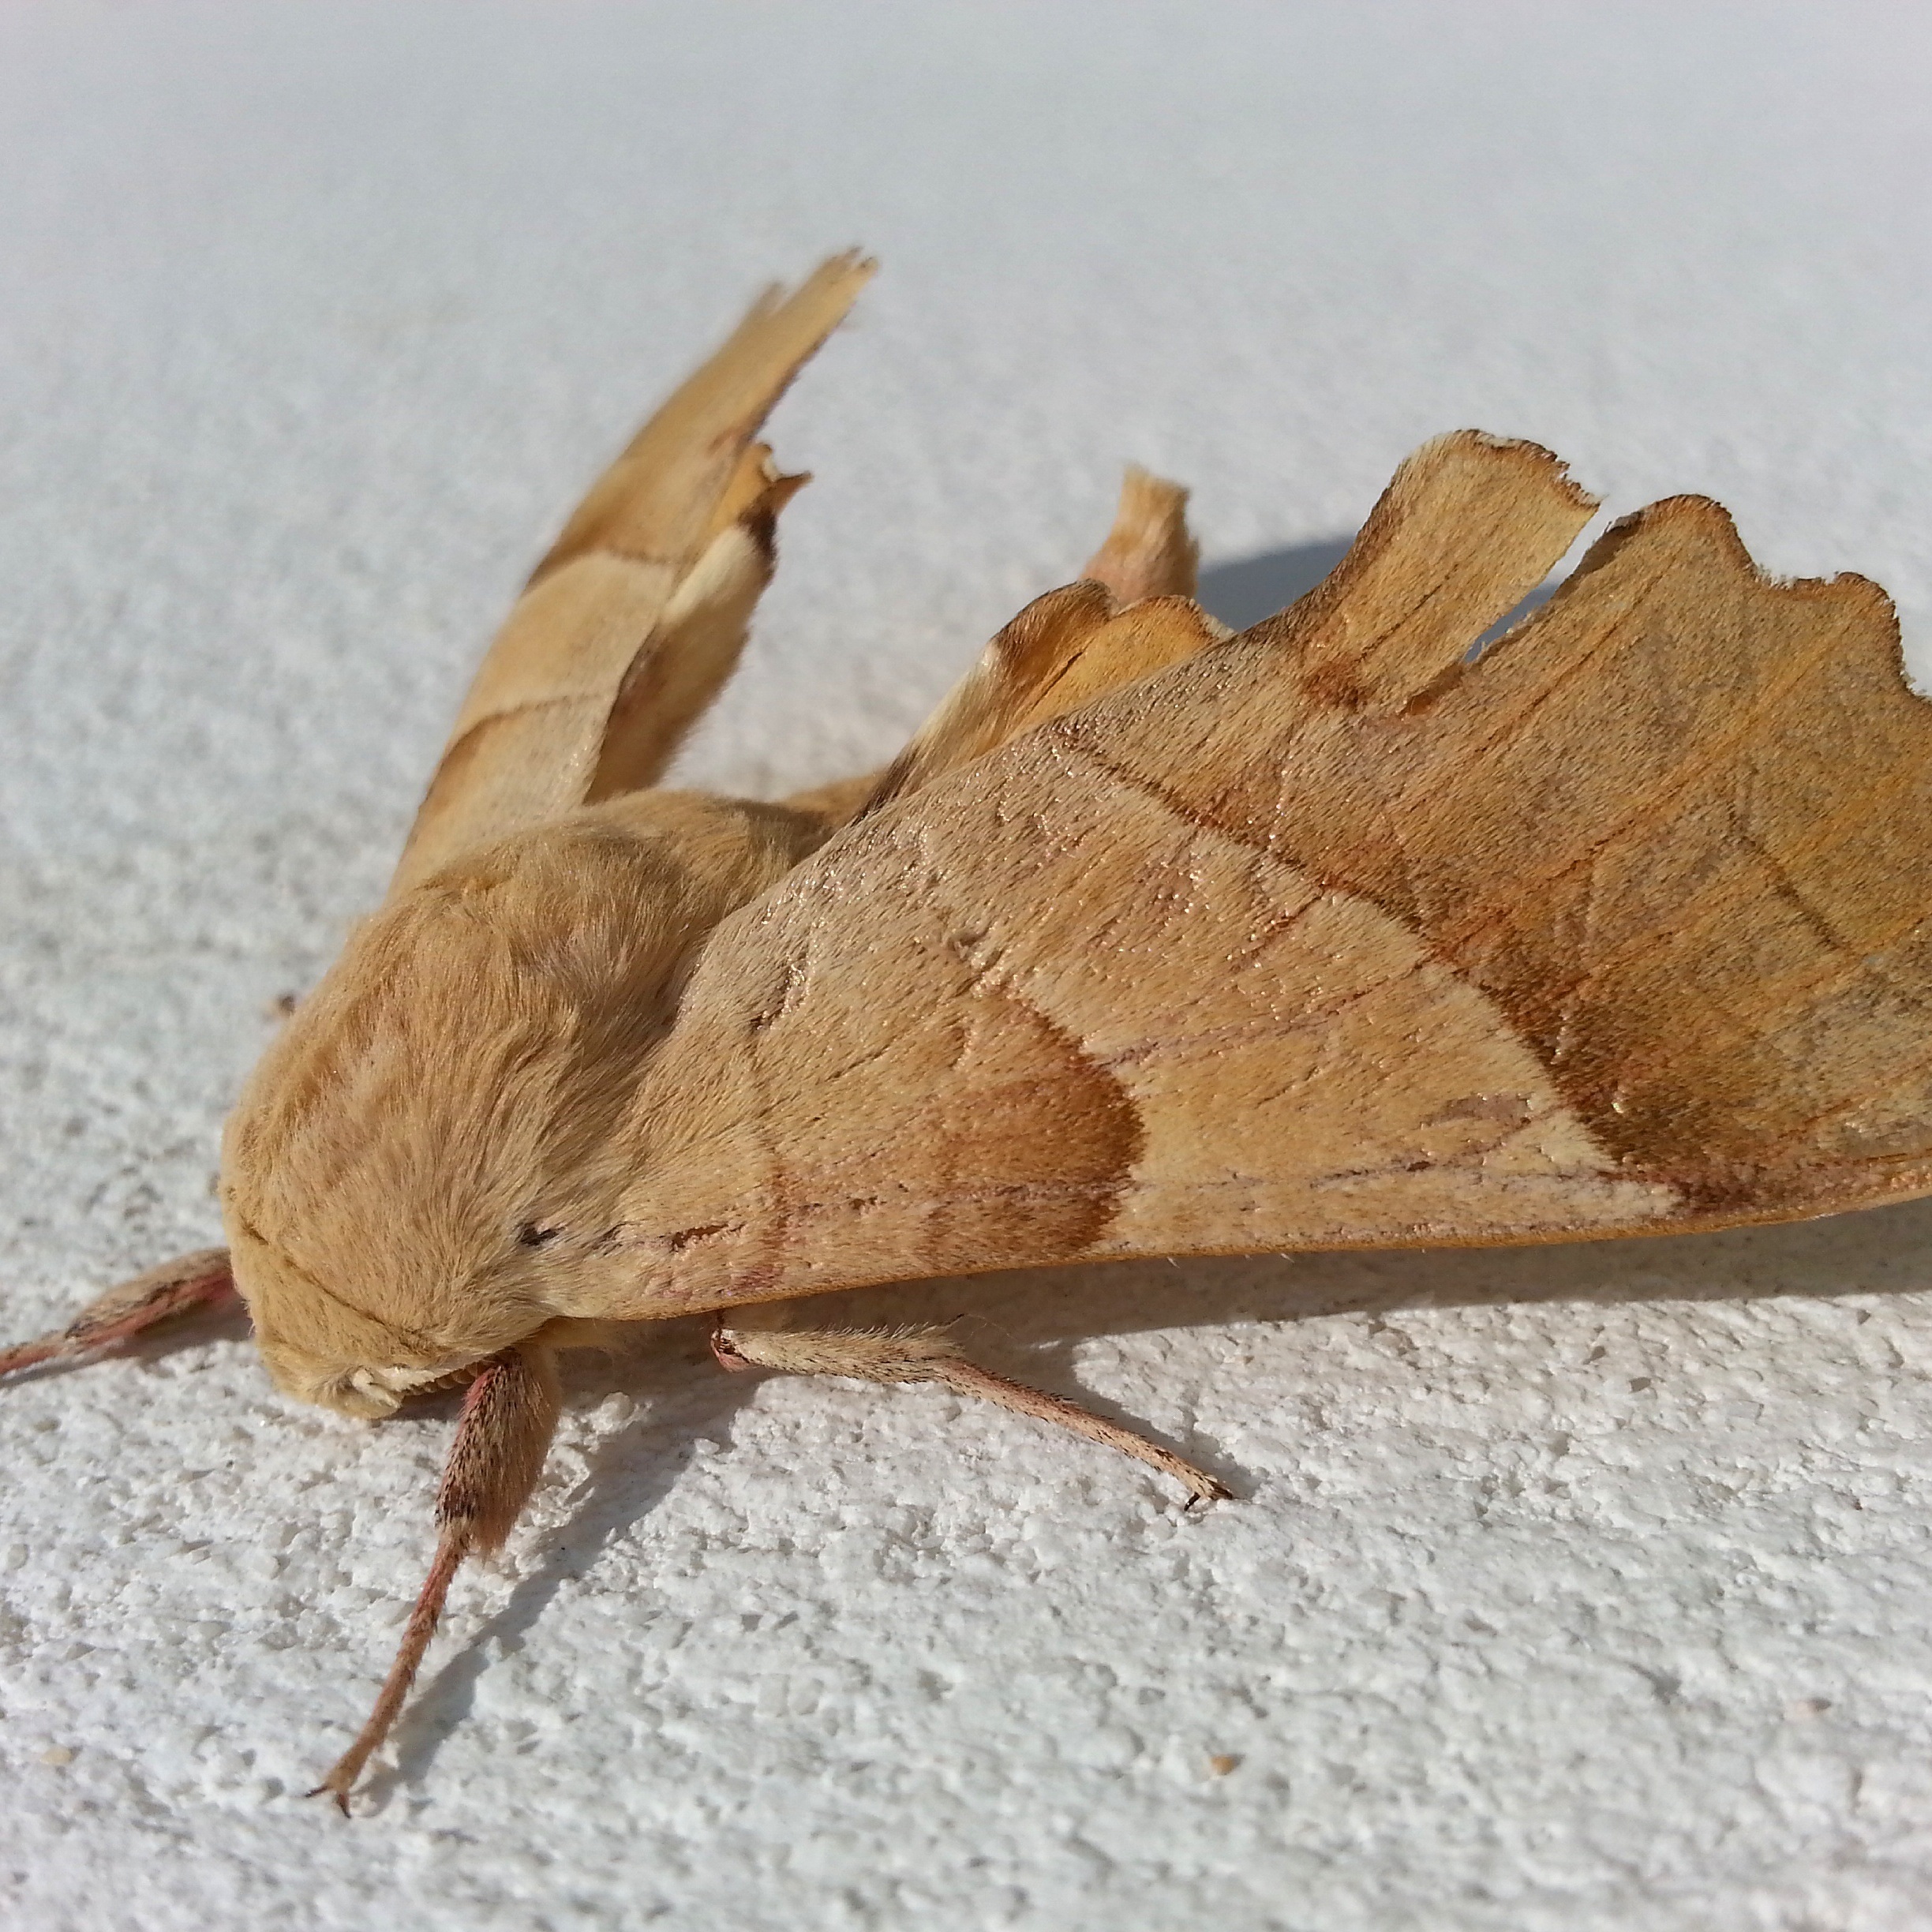
wing, wood, leaf, animal, fly, insect, moth, butterfly, fauna, invertebrate, macro photography, arthropod, pollinator, moths and butterflies, bombycidae